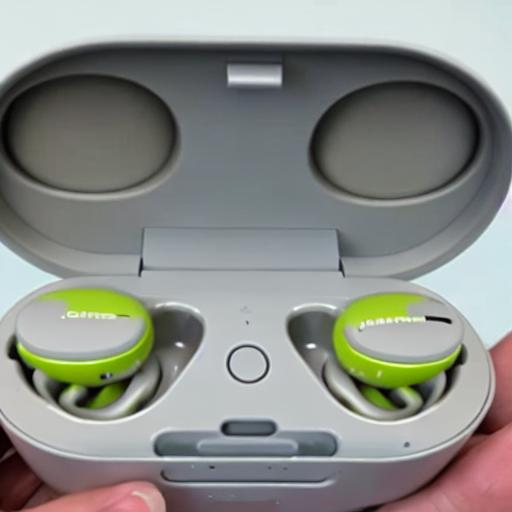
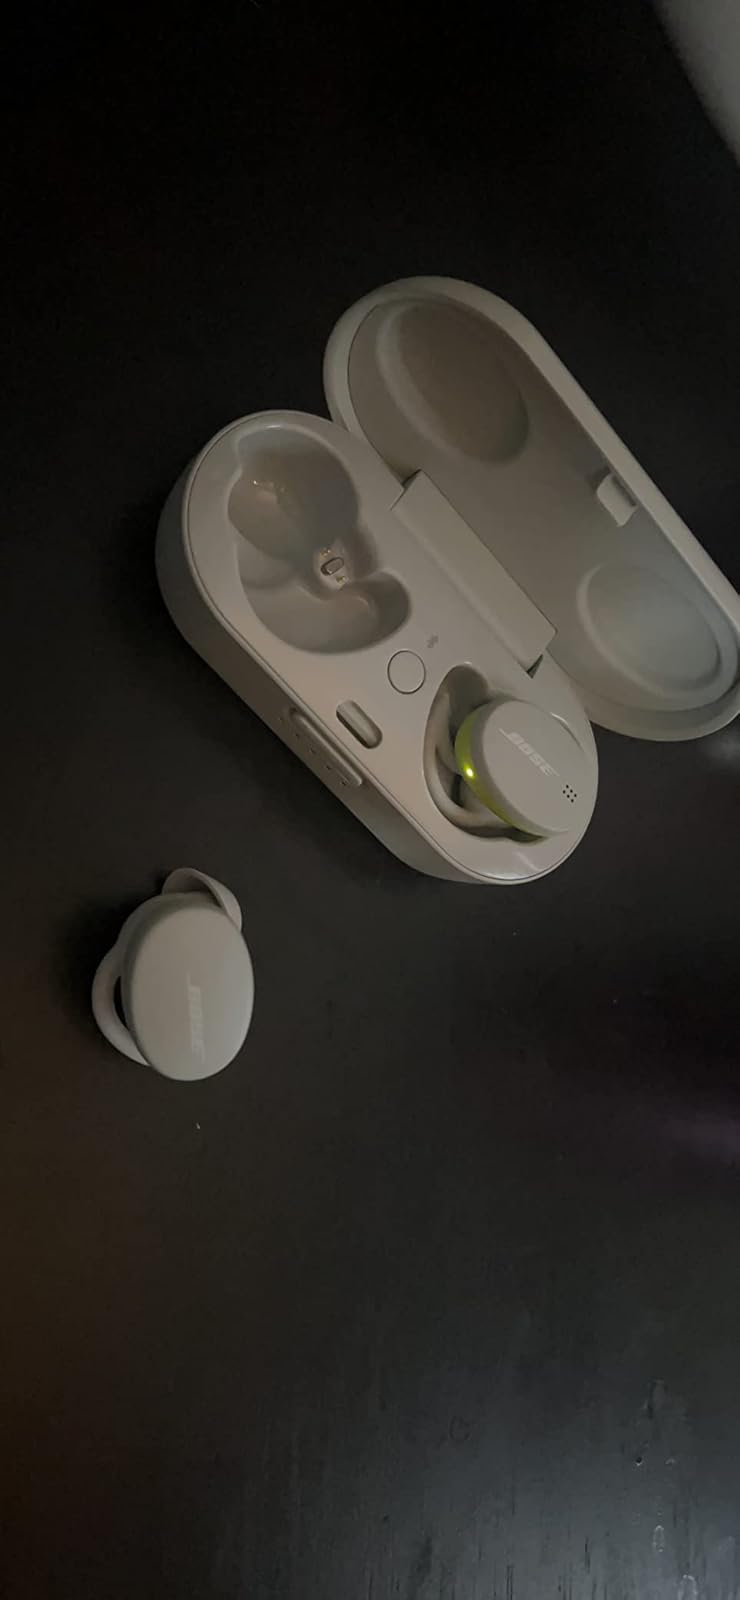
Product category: earbuds
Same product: no